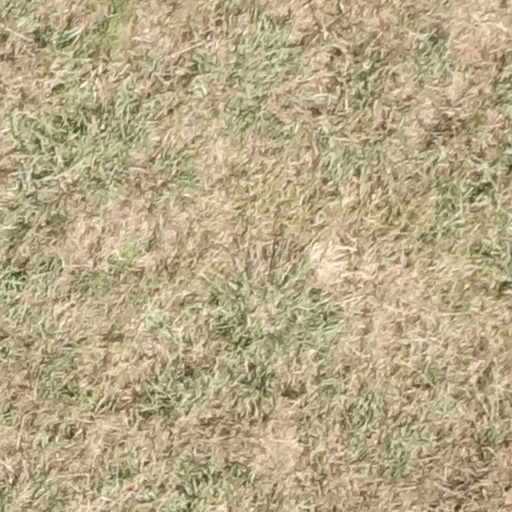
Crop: sorghum